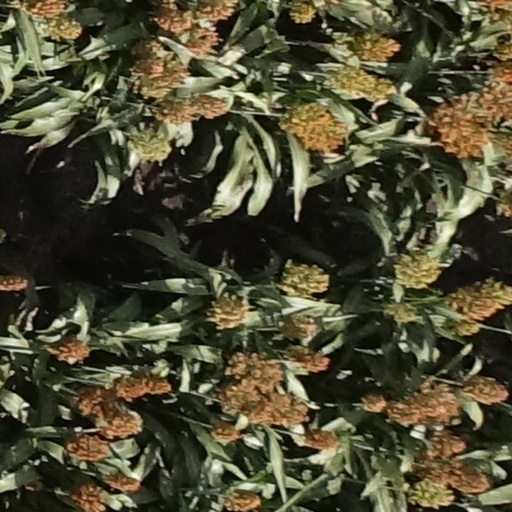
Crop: sorghum